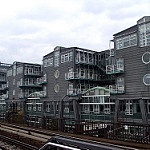
Scene: Outdoor